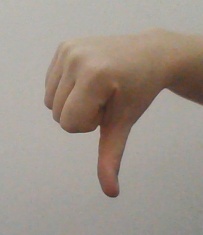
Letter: waw